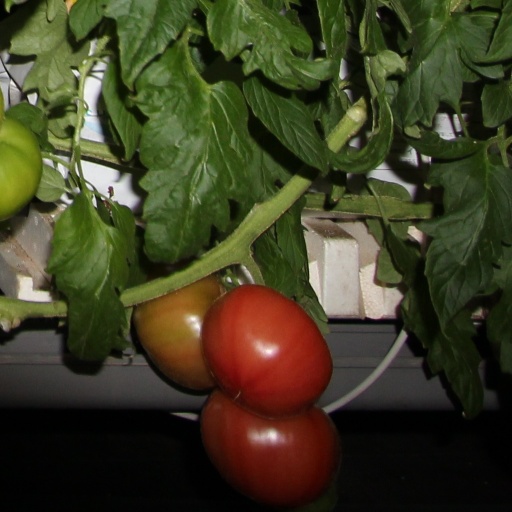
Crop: tomato